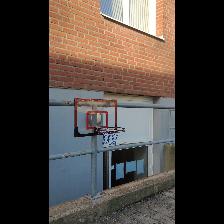
Label: NonHuman